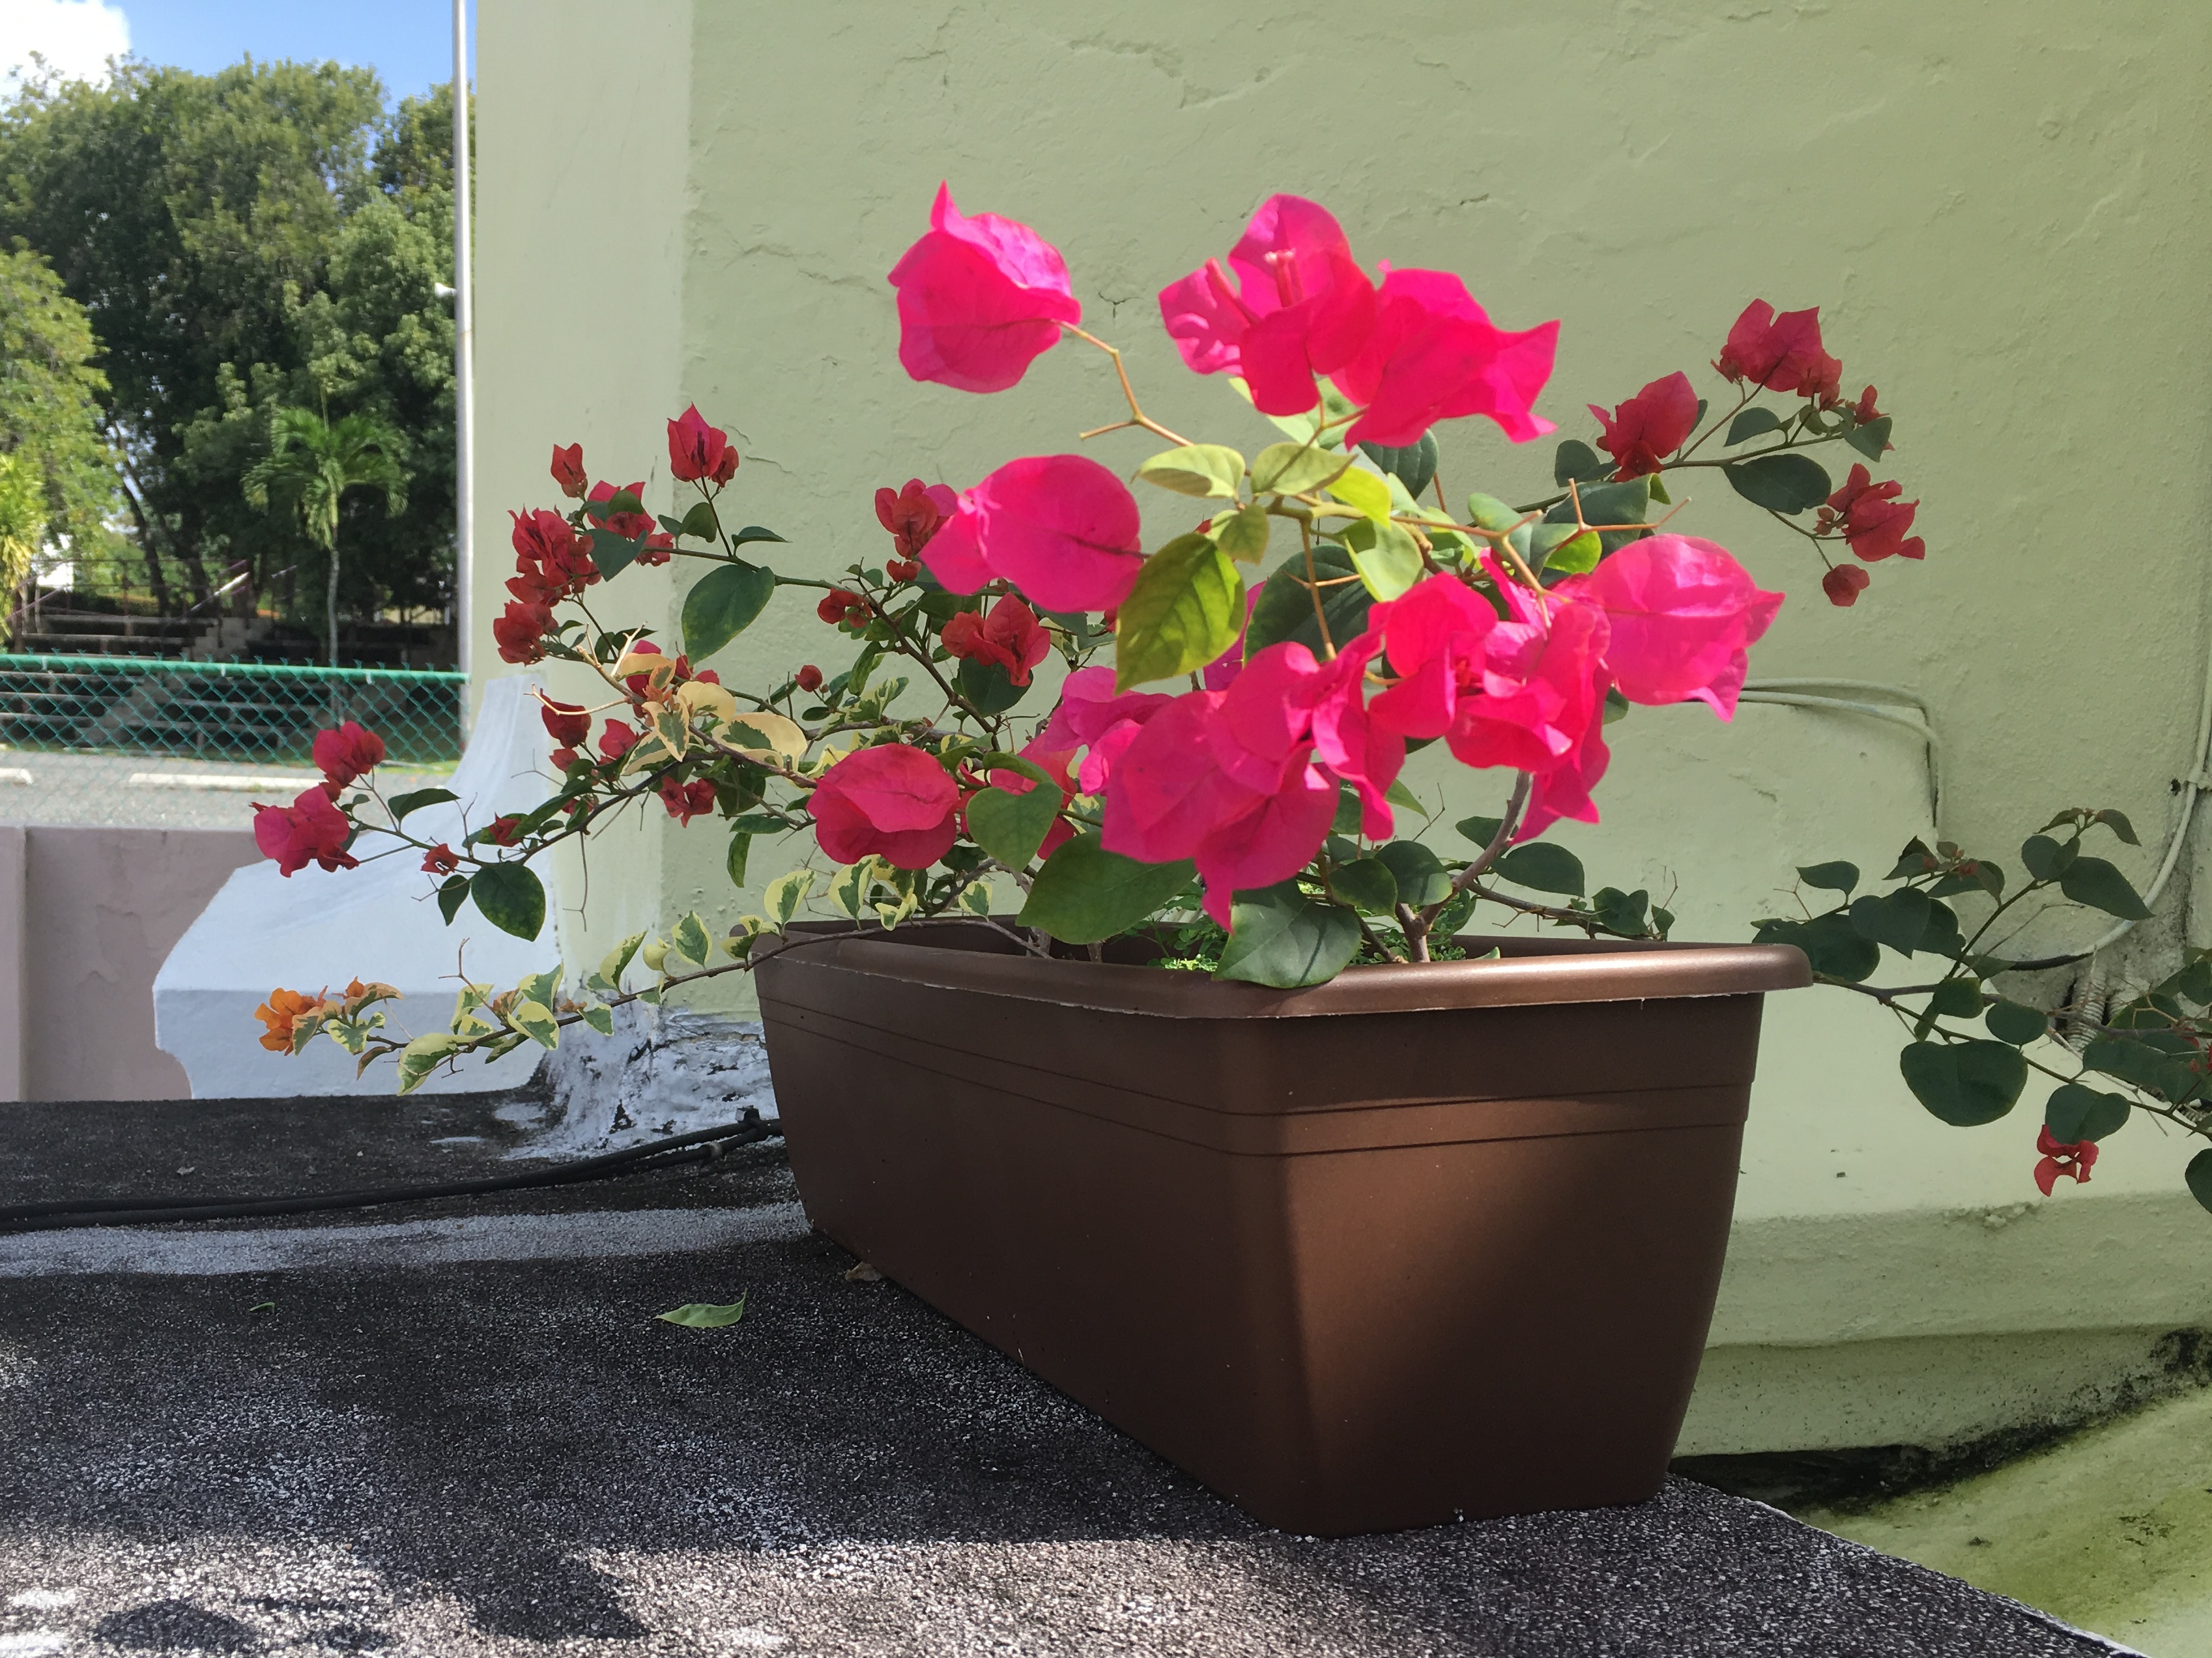
plant, flower, red, backyard, botany, garden, flora, shrub, flowerpot, yard, floristry, flowering plant, land plant